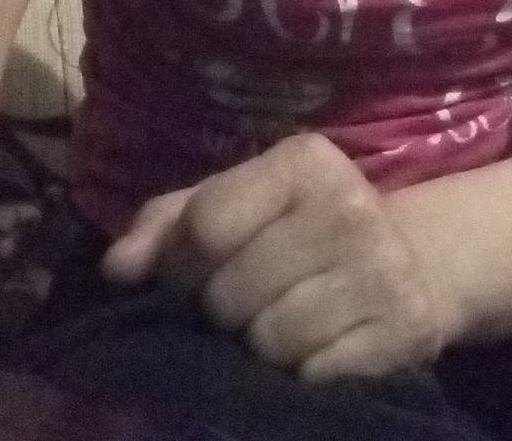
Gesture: no_gesture